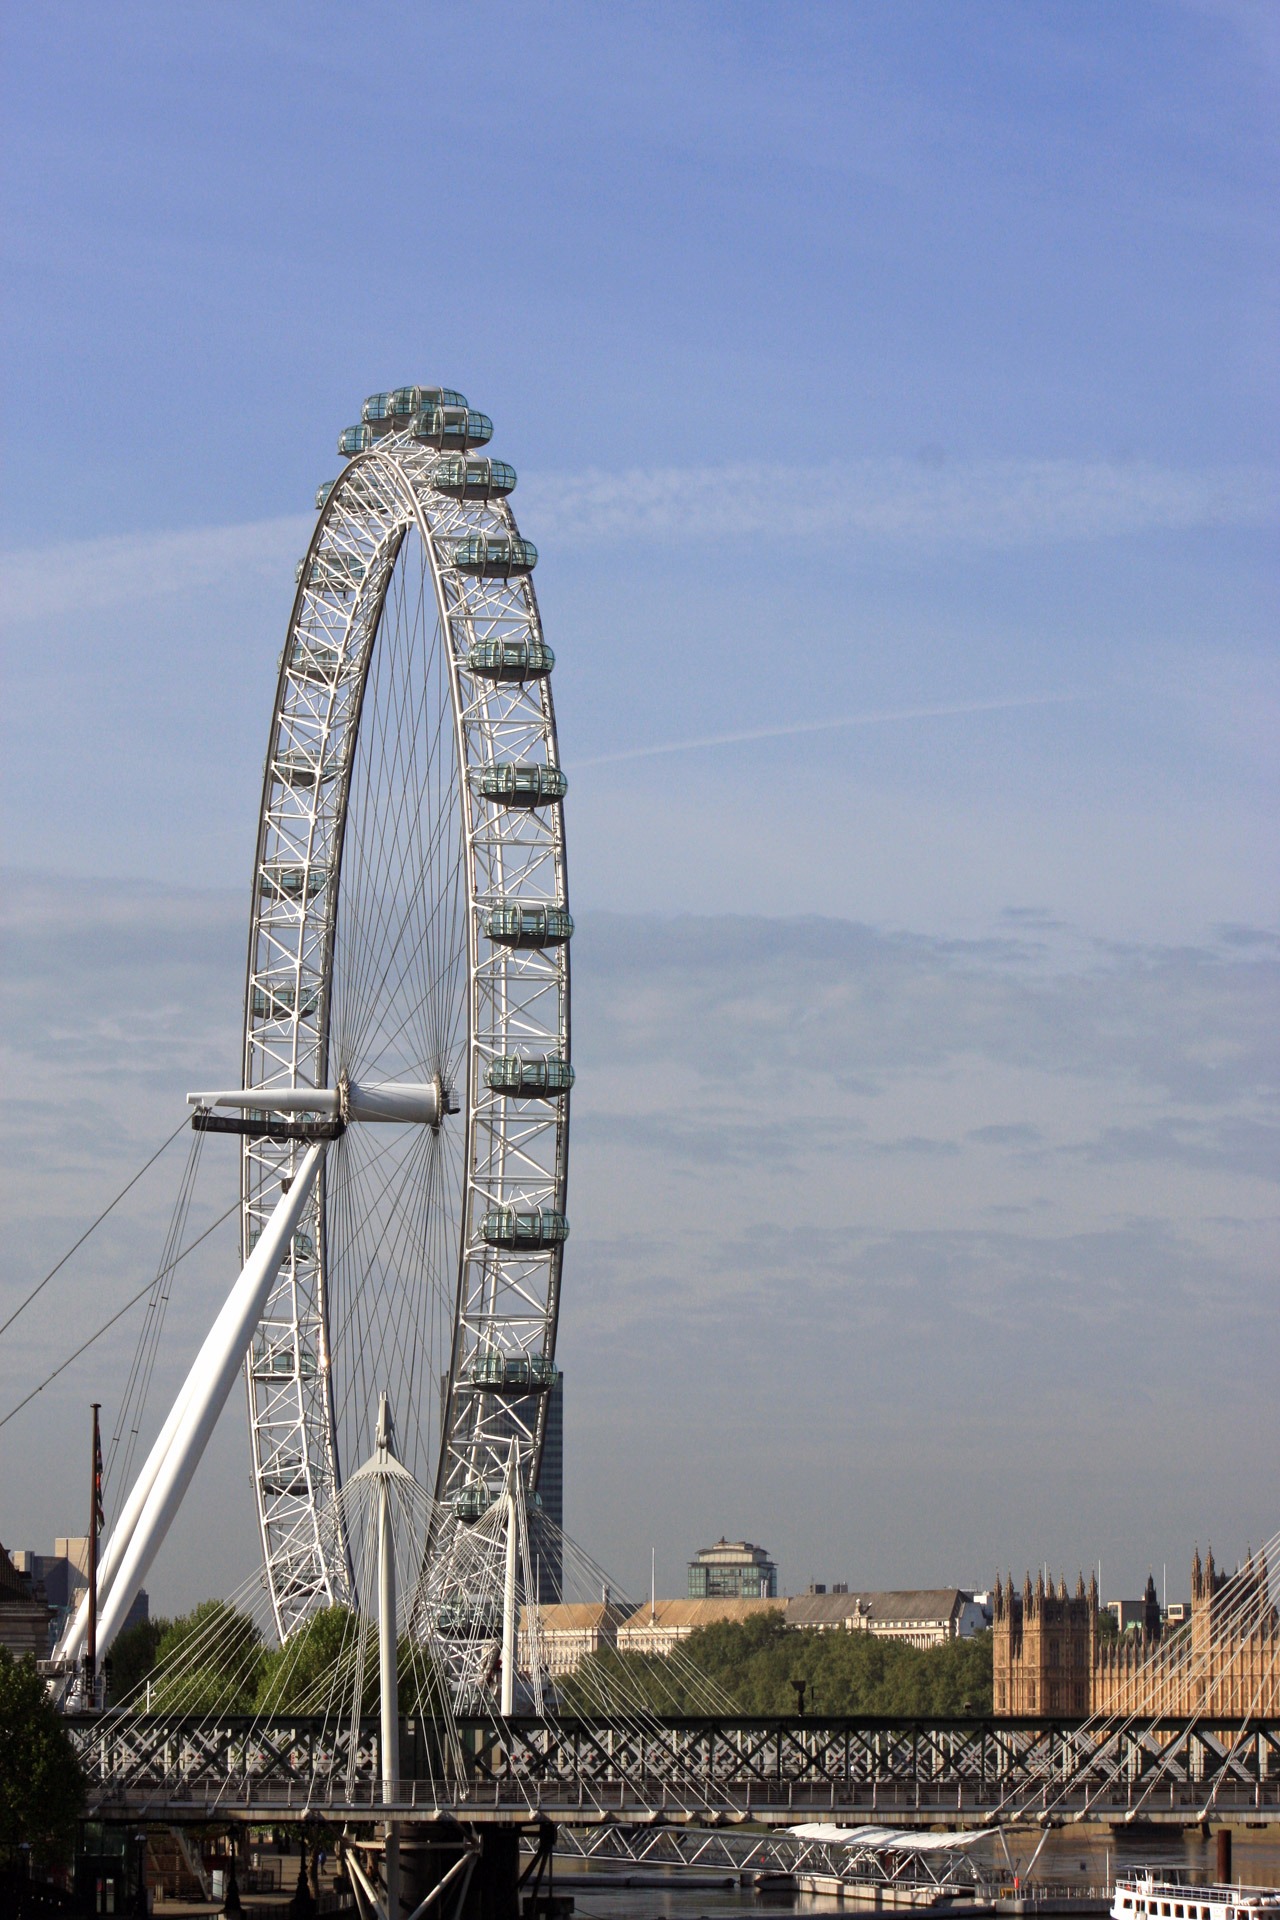
bridge, wheel, monument, photo, arch, ferris wheel, tower, landmark, england, london, image, tourist attraction, millennium wheel